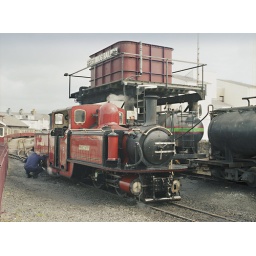
16. In Porthmadog neemt Double Fairlie 'David Lloyd George' van de FR water in 21 september 2004.jpg